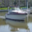
Label: ship